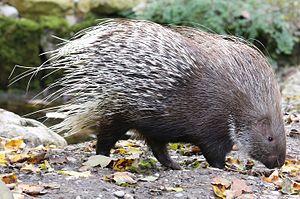
Cette liste commentée recense la mammalofaune en Géorgie. Elle répertorie les espèces de mammifères géorgiens actuels et celles qui ont été récemment classifiées comme éteintes. Cette liste comporte 133 espèces réparties en dix ordres et 31 familles, dont deux sont « en danger critique d'extinction », cinq sont « en danger », huit sont « vulnérables », douze sont « quasi menacées » et trois ont des « données insuffisantes » pour être classées.
Cette liste commentée recense la mammalofaune en Azerbaïdjan. Elle répertorie les espèces de mammifères azerbaïdjanais actuels et celles qui ont été récemment classifiées comme éteintes. Cette liste comporte 127 espèces réparties en neuf ordres et 28 familles, dont quatre sont « en danger », huit sont « vulnérables », douze sont « quasi menacées » et quatre ont des « données insuffisantes » pour être classées.